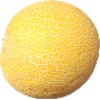
Label: Cantaloupe 1